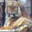
Label: tiger